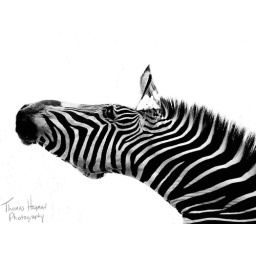
Almost looked like it was shot in a studio with a white background, somewhat the opposite of the elephant shots.